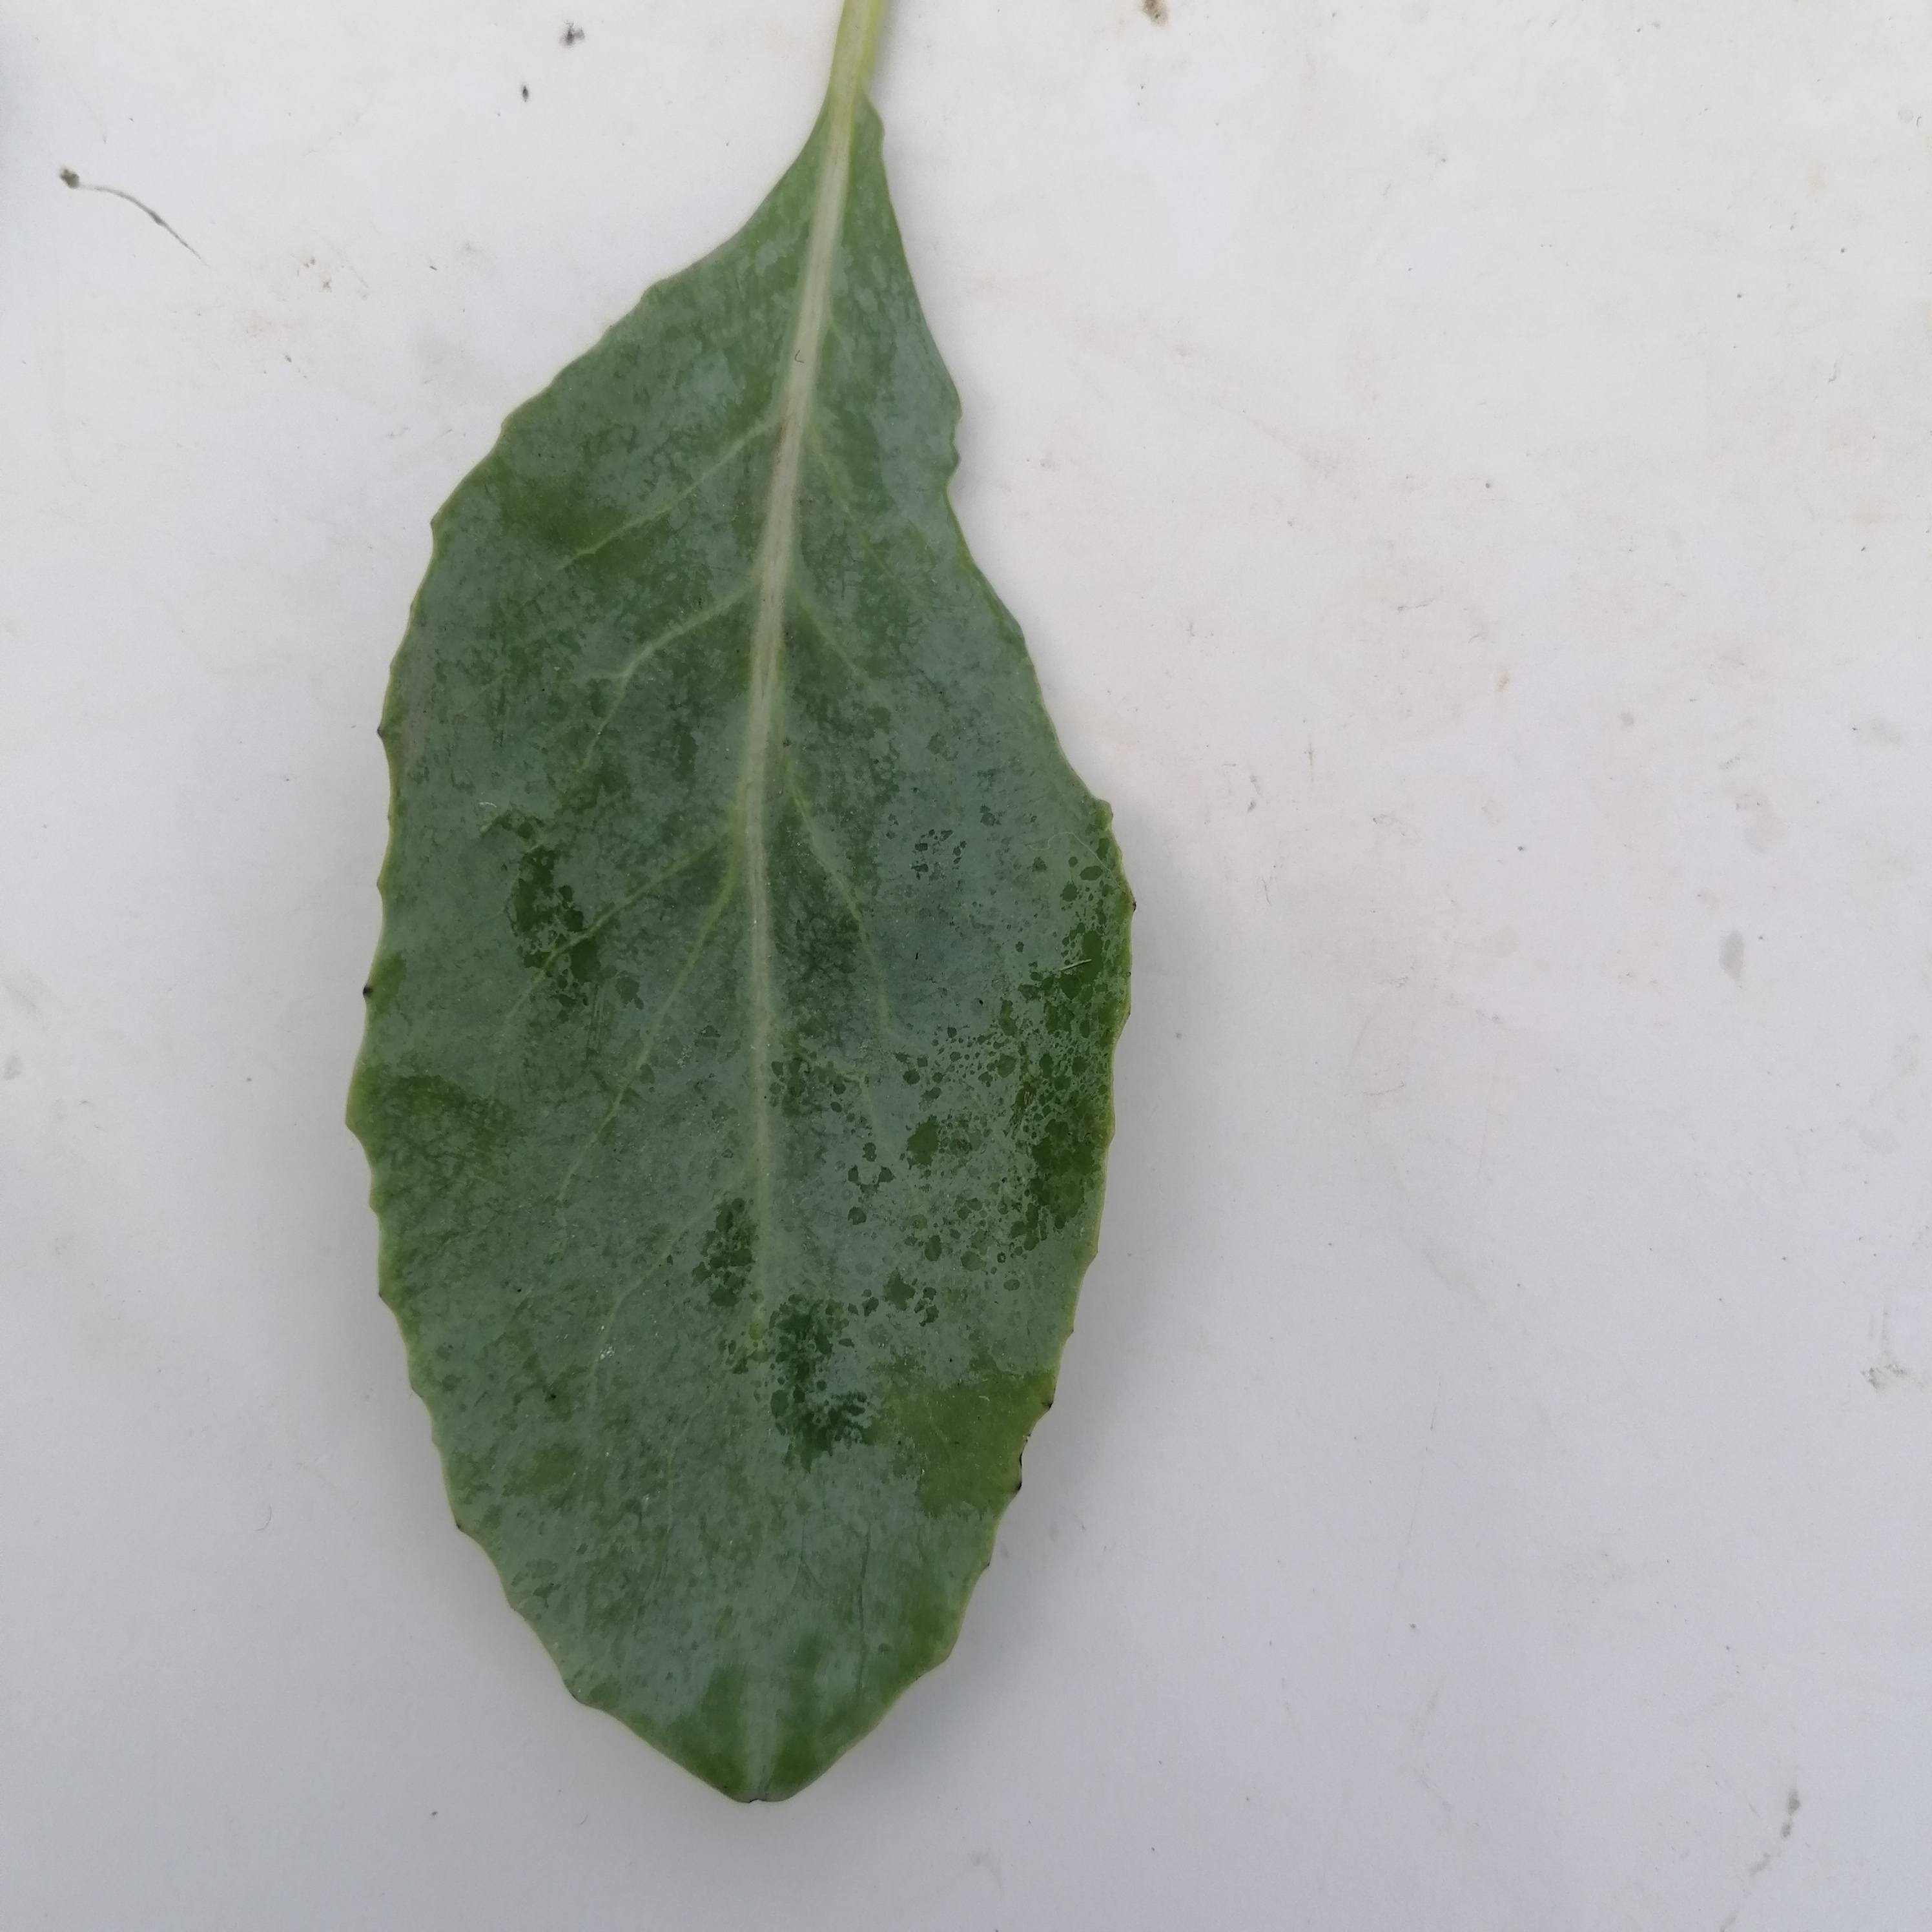
Label: Healthy